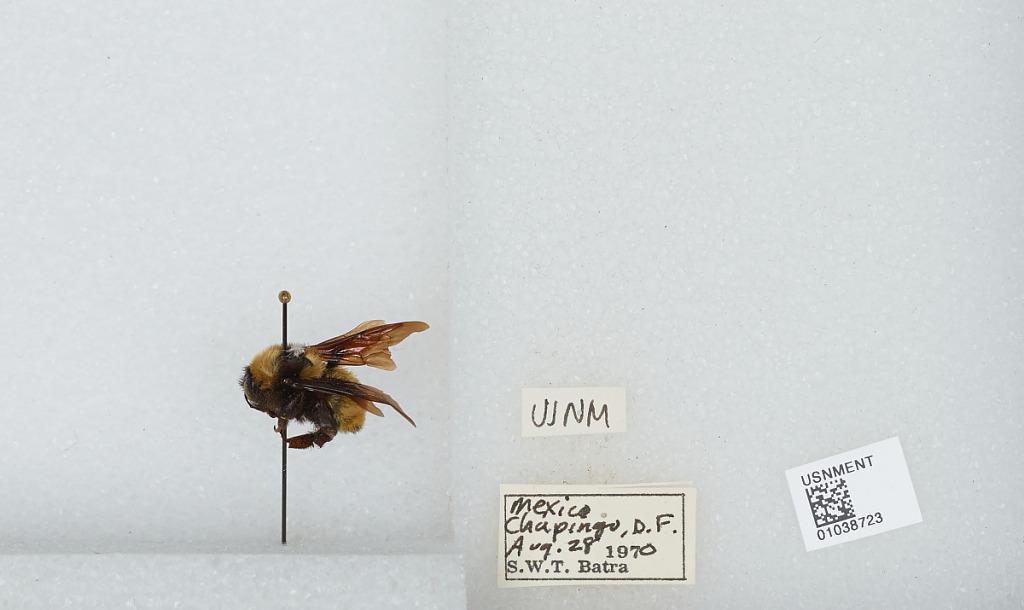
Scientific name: Bombus (Fervidobombus) sonorus Say
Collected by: S. Batra
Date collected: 1970-8-28
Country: Mexico
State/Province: Federal District
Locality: Chapingo